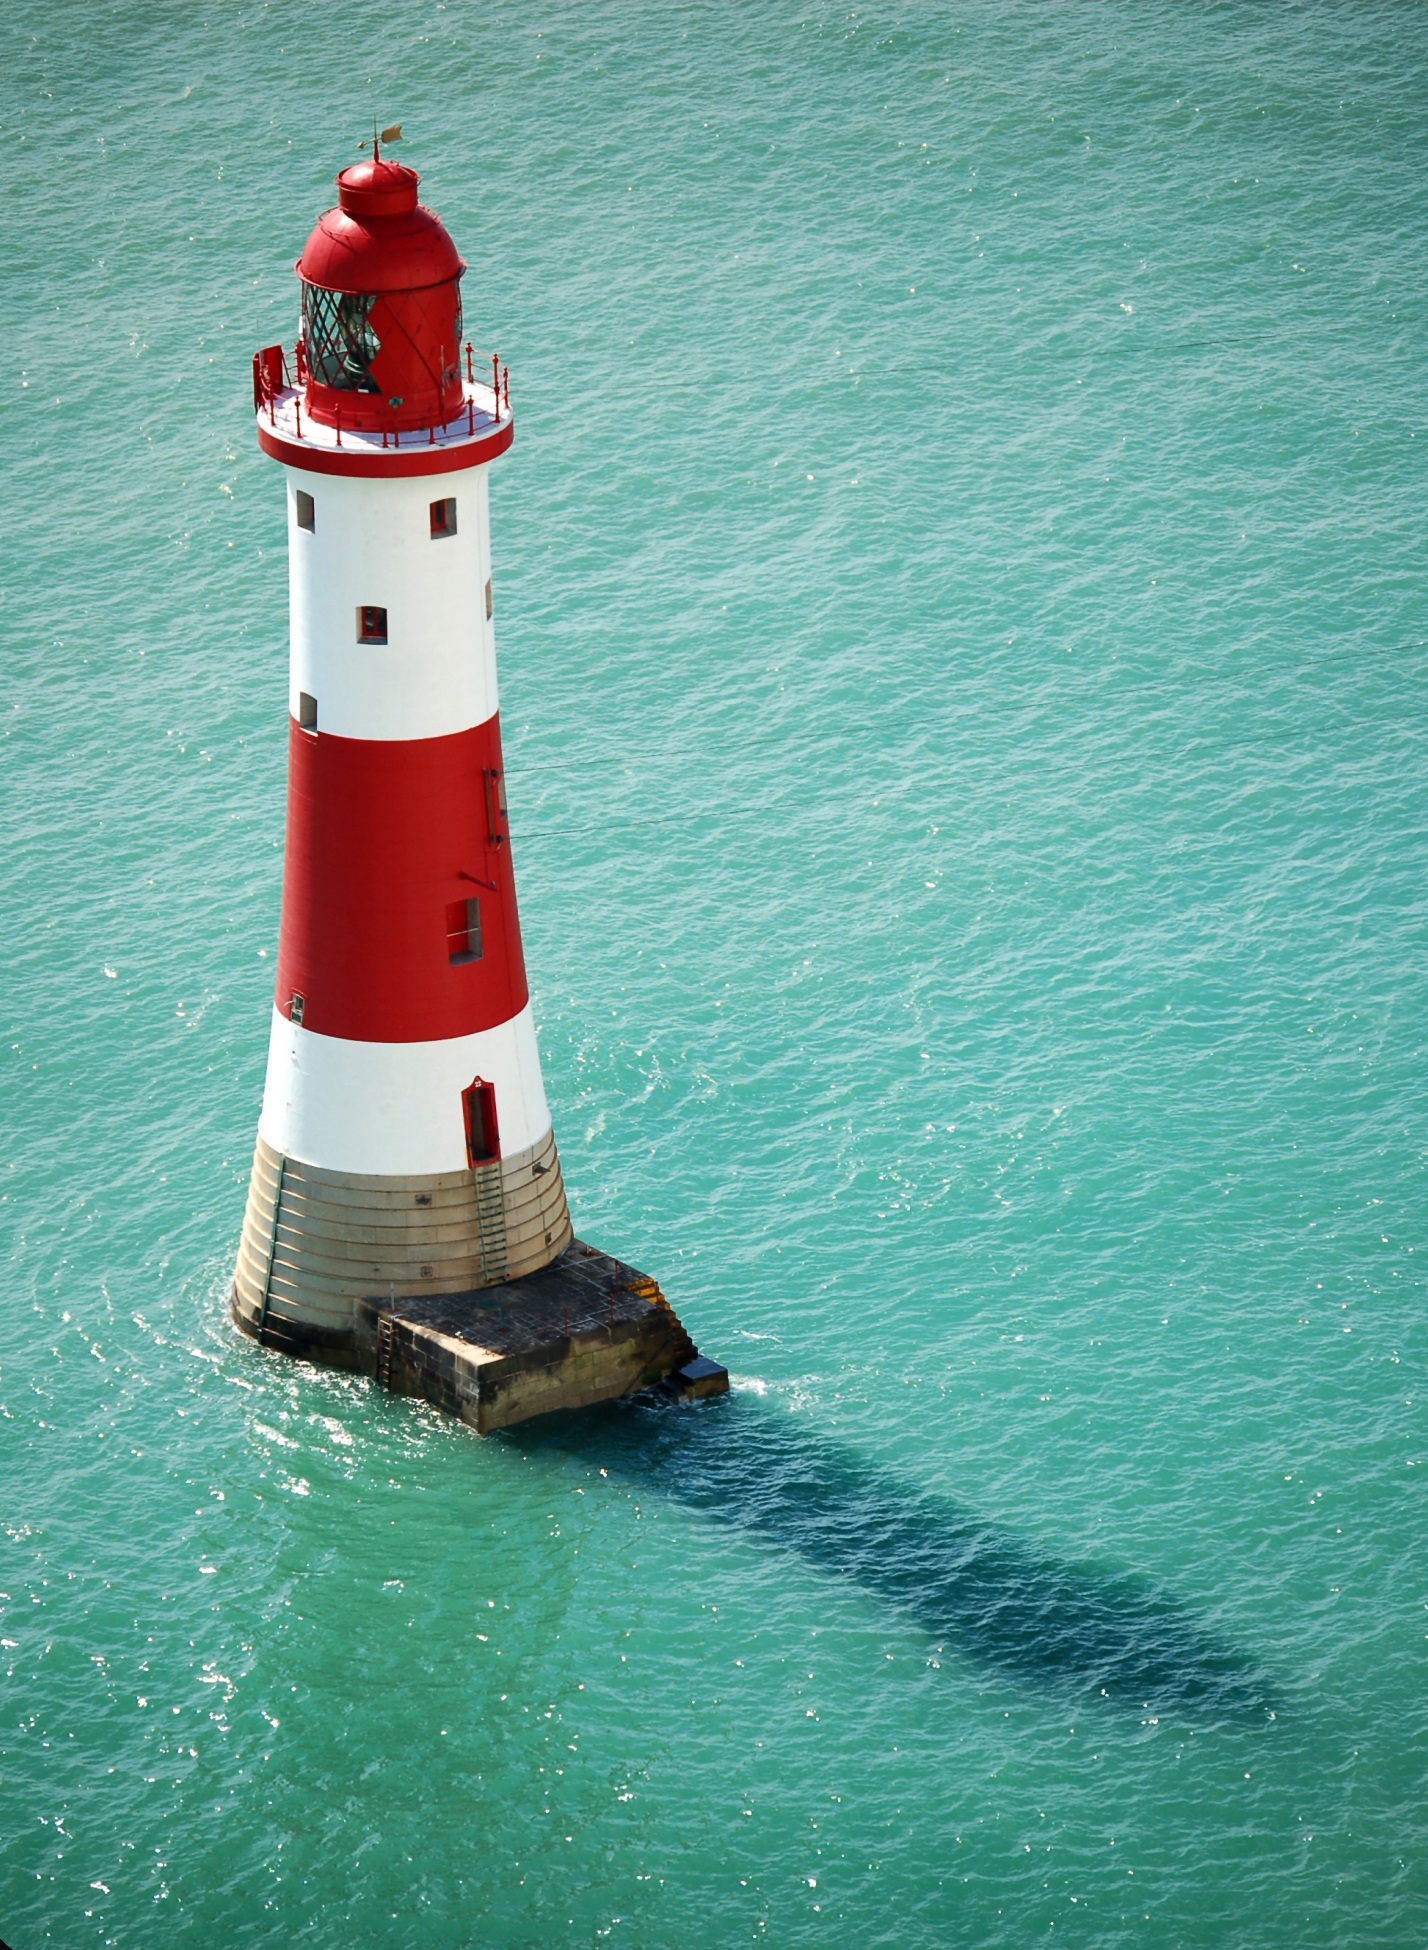
sea, water, lighthouse, vehicle, tower, belle, eastbourne, tout